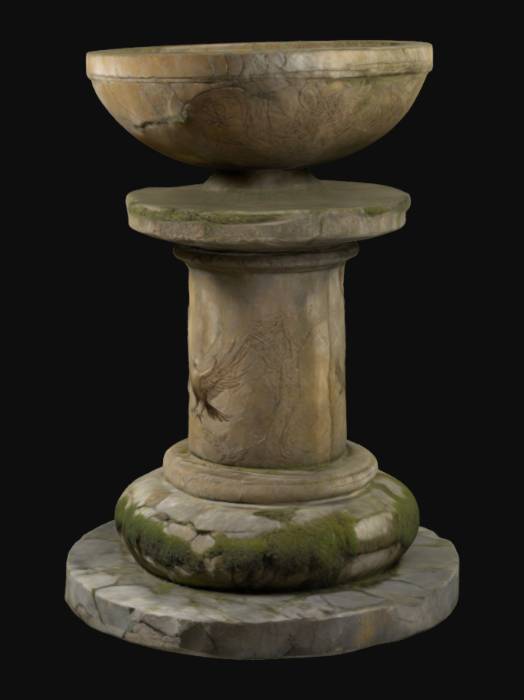
미적 점수 (1~10점): 8